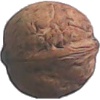
Label: Walnut 1